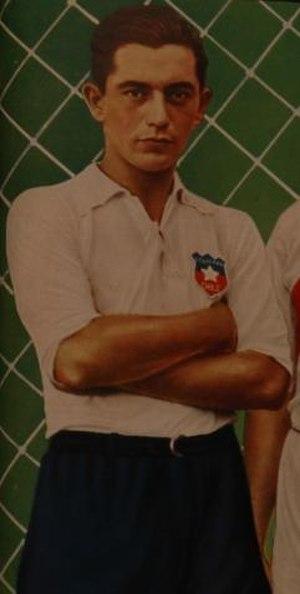
L'équipe du Chili de football est constituée par une sélection des meilleurs joueurs représentant le Chili en football masculin.
Raúl Toro Julio est un joueur de football international chilien, qui jouait au poste d'attaquant.